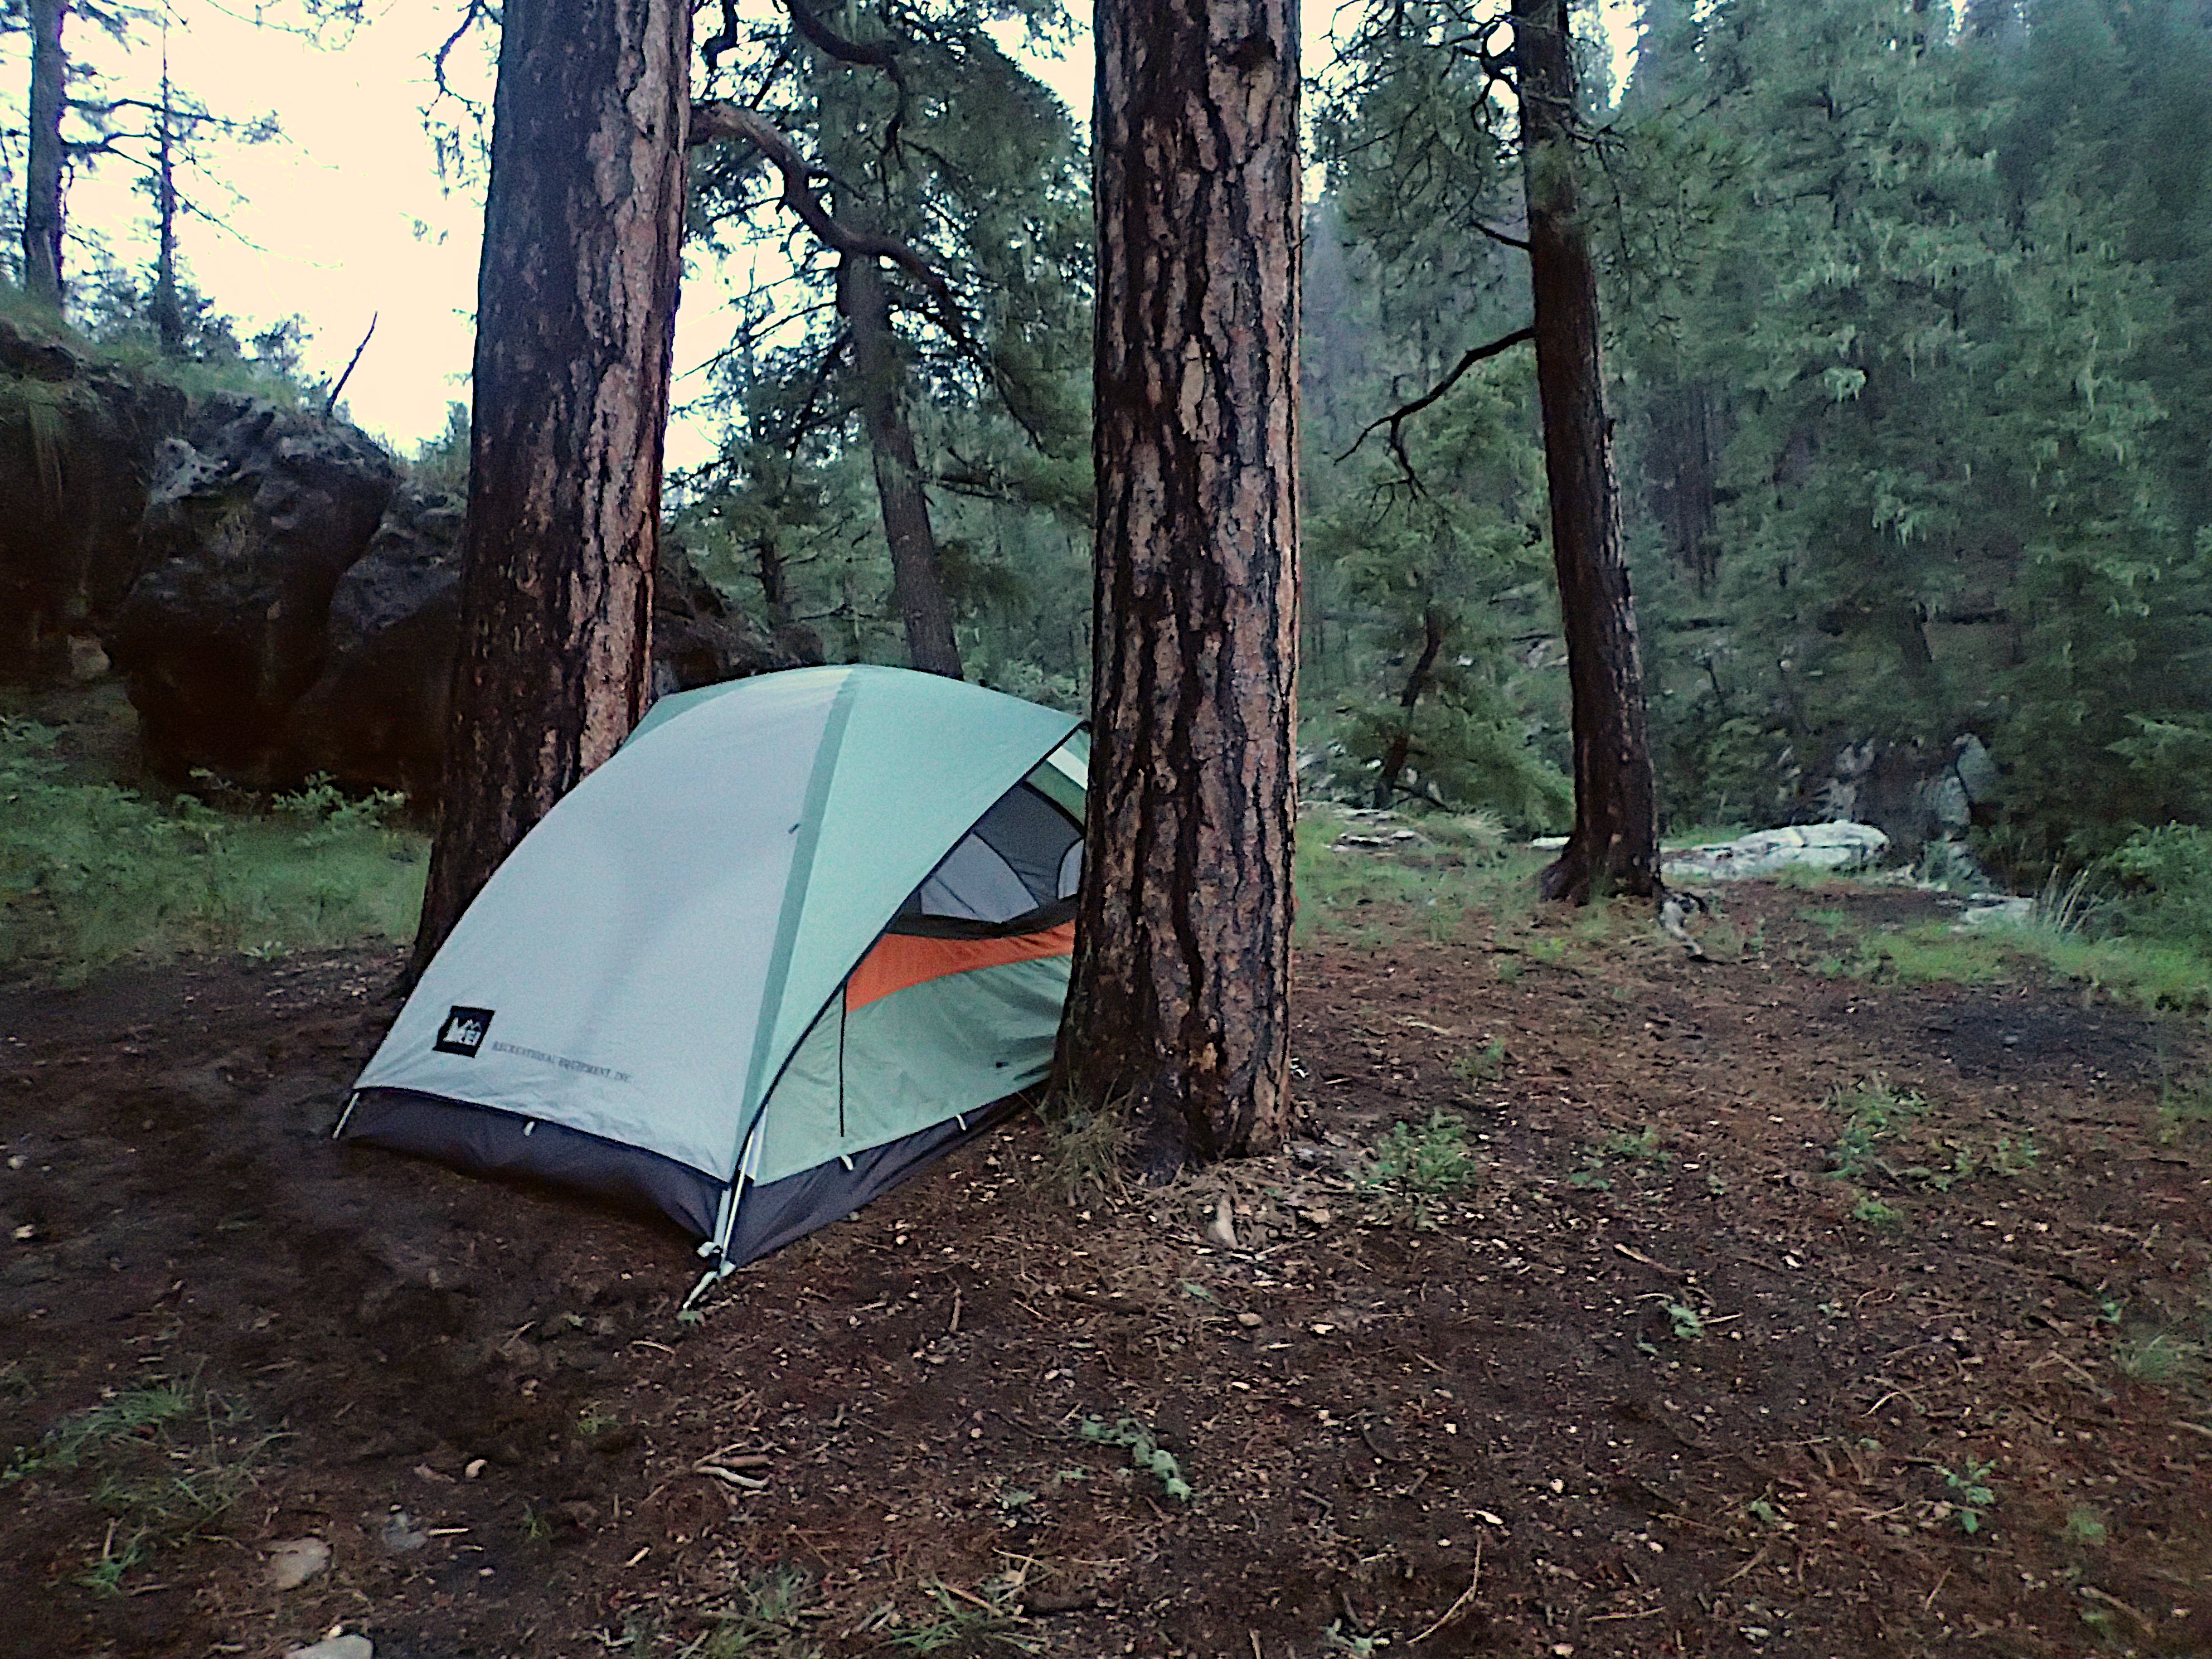
tree, forest, wilderness, recreation, jungle, camping, kayak, tent, woodland, habitat, ecosystem, outdoor recreation